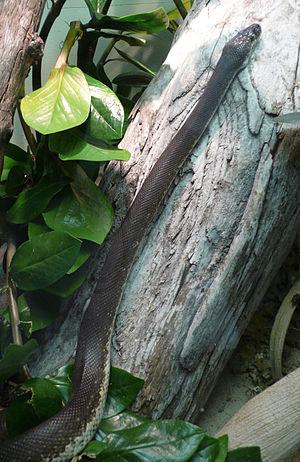
Le Python de Macklot est une espèce de serpents de la famille des Pythonidae.